Billingshurst Unitarian Chapel

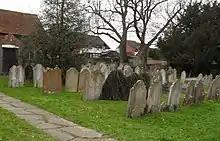
The chapel has a large graveyard to the front and side.

Worshippers from across northern Sussex came to this chapel; many were from the village of Billingshurst a few miles away. This group later became large enough to split from the Horsham congregation and establish a chapel in their home village. They chose a grassy, raised site set back from the west side of the High Street, and erected a modest cottage-like chapel in 1754. The founders were William Turner and William Evershed, whose initials are recorded on a dated stone tablet inside. Evershed was a General Baptist preacher at Horsham who moved to a farm in Billingshurst in 1742; together with Turner he held and preached at small meetings in Billingshurst. The Evershed family maintained a 260 year connection with the chapel and more than 120 Eversheds of various generations, from William himself, to Susie Evershed, who died in August 2022, aged 90, are buried or commemorated in the graveyard, a "surprisingly big" area which surrounds the chapel and helps it "make a display in spite of itself" and its modest architecture. After making plans for a chapel in the village in 1753, Turner and Evershed bought the site for three guineas (£ as of ). The chapel was registered for worship in October 1754; its date of founding makes it one of the oldest Nonconformist places of worship in both the Horsham district and the whole of southeast England.